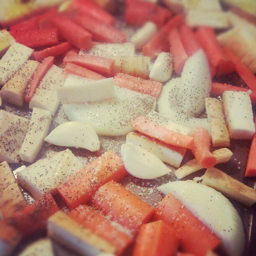
A variety of vegetables are cut up and seasoned.
Sliced carrots and onion covered in pepper and salt
Chopped vegetables of carrots, onions, and potatoes seasoned with salt and pepper.
There are vegetables that look like they have seasoning on them
Sliced carrots and onions with salt and pepper.